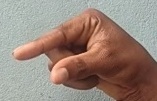
ASL sign: Q